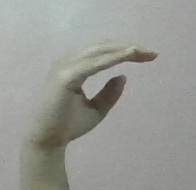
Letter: jeem